Limburg (Netherlands)

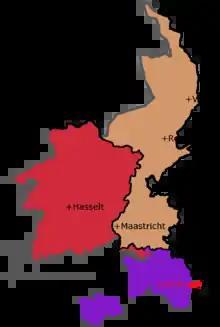
Map showing the two contemporary provinces called "Limburg" as well as the medieval duchy they are both named after. The small overlap is Teuven and Remersdaal, two villages in the eastern part of Voeren, a municipality in Belgian Limburg since 1977.

The area under the direct lordship of the old Duchy did not overlap the modern Belgian and Dutch provinces named after it, though the medieval Duchy was a high status title in the region. On the other hand, while the Duchy's effective power was limited, the Duchy and what is now South Limburg (referred to as the (Lands of Overmaas) did have a long history of connection under the lordship of the Dukes of Brabant. During this long period, from the Middle Ages until the French Revolution, they were sometimes referred to collectively under one name (Overmaas or Limburg).